Early history of Fremont County, Colorado

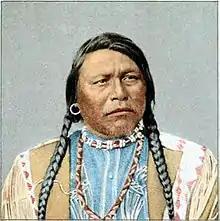
Chief Ouray

Ute people spent time seasonally in the area 700 years before Europeans appeared. They favored the mountains and visited the Arkansas Valley area during seasonal treks to the plains. Utes hunted buffalo, visited the Soda Springs, and camped nearby. They drank the spring water for its healing properties. One of the city's parks, Temple Canyon, about , would have been accessed after a hike along Grape Creek. A legend states that Blackfeet and Ute warriors fought at the canyon to marry a maiden. It is reportedly the site of a battle between U.S. soldiers and Ute people.